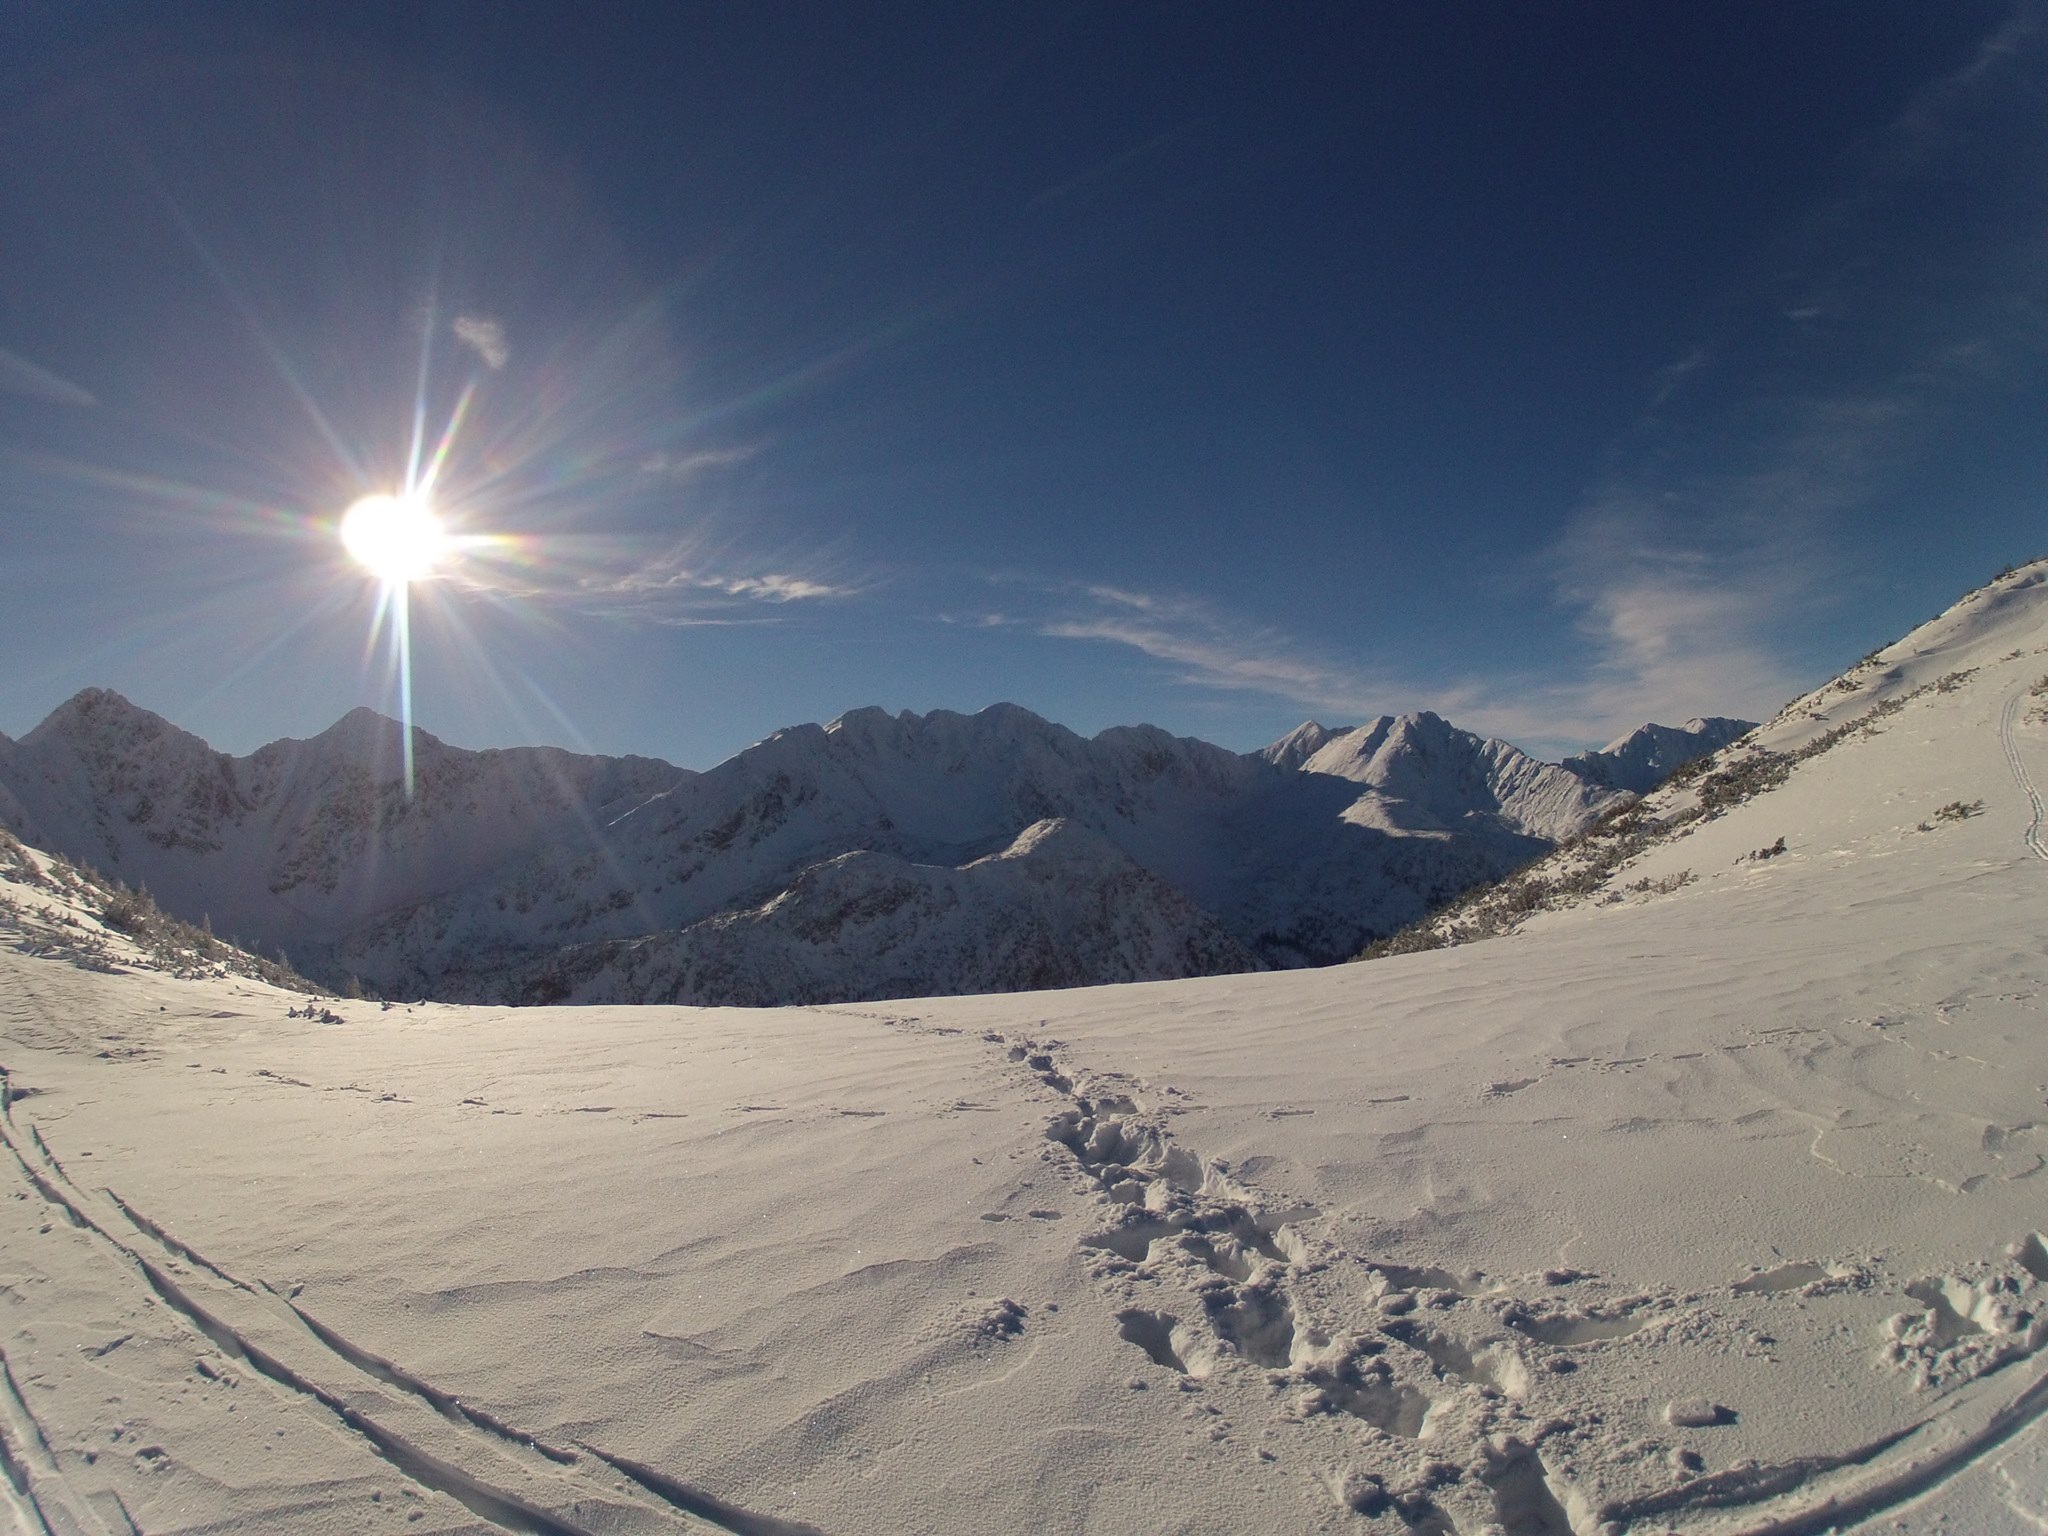
mountain, snow, winter, cloud, sun, sunlight, mountain range, weather, skiing, season, summit, winter sport, alps, ski, plateau, piste, tatry, landform, ski touring, roh e, fits, ski mountaineering, ski equipment, mountainous landforms, geological phenomenon